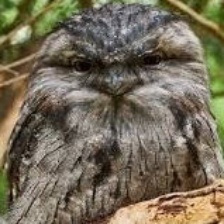
Species: TAWNY FROGMOUTH
Scientific name: PODARGUS STRIGOIDES